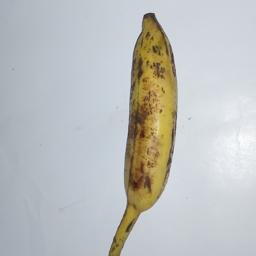
Banana variety: Champa Kola